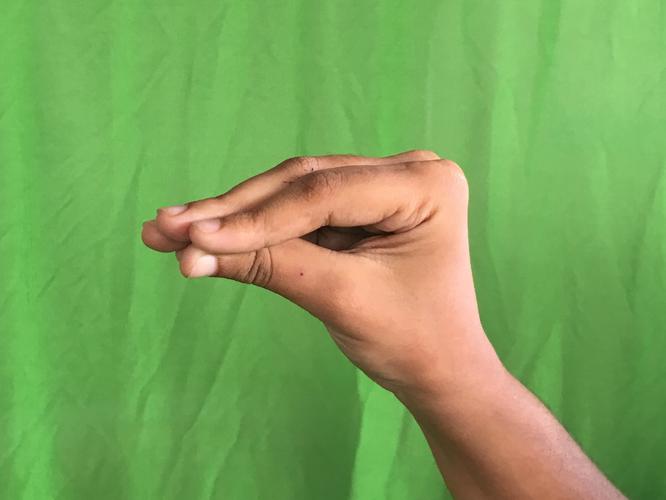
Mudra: Mukulam
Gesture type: single_hand